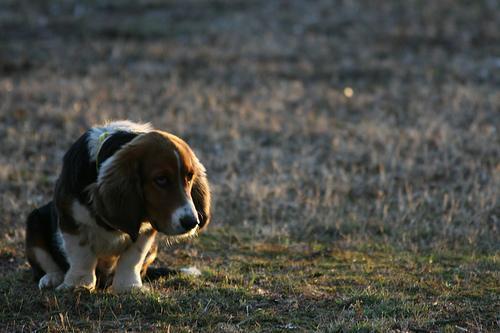
basset hound